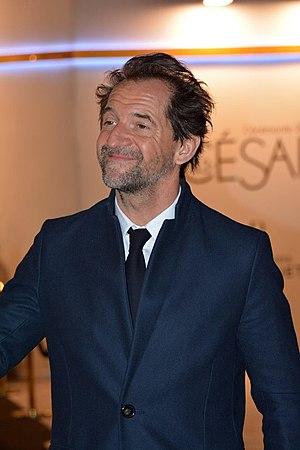
Stéphane de Groodt à la cérémonie des César du cinéma